1947 South American Championship

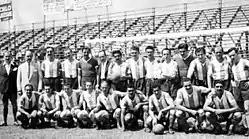
Argentina won its ninth title

The 1947 South American Championship was the 20th South American Championship for national teams, and was organized by CONMEBOL. It marked the first time Ecuador hosted the tournament, which hosted all the matches in Estadio George Capwell in Guayaquil. Argentina won the tournament to obtain their ninth South American title.